Question: Please indicate a possible affordance area of the bed that can be used for sleeping
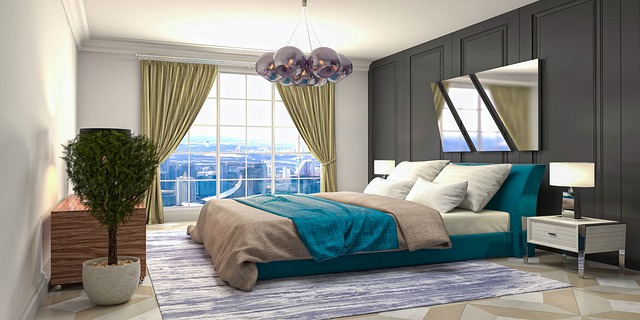
Answer: [209.5, 192, 443.5, 226]